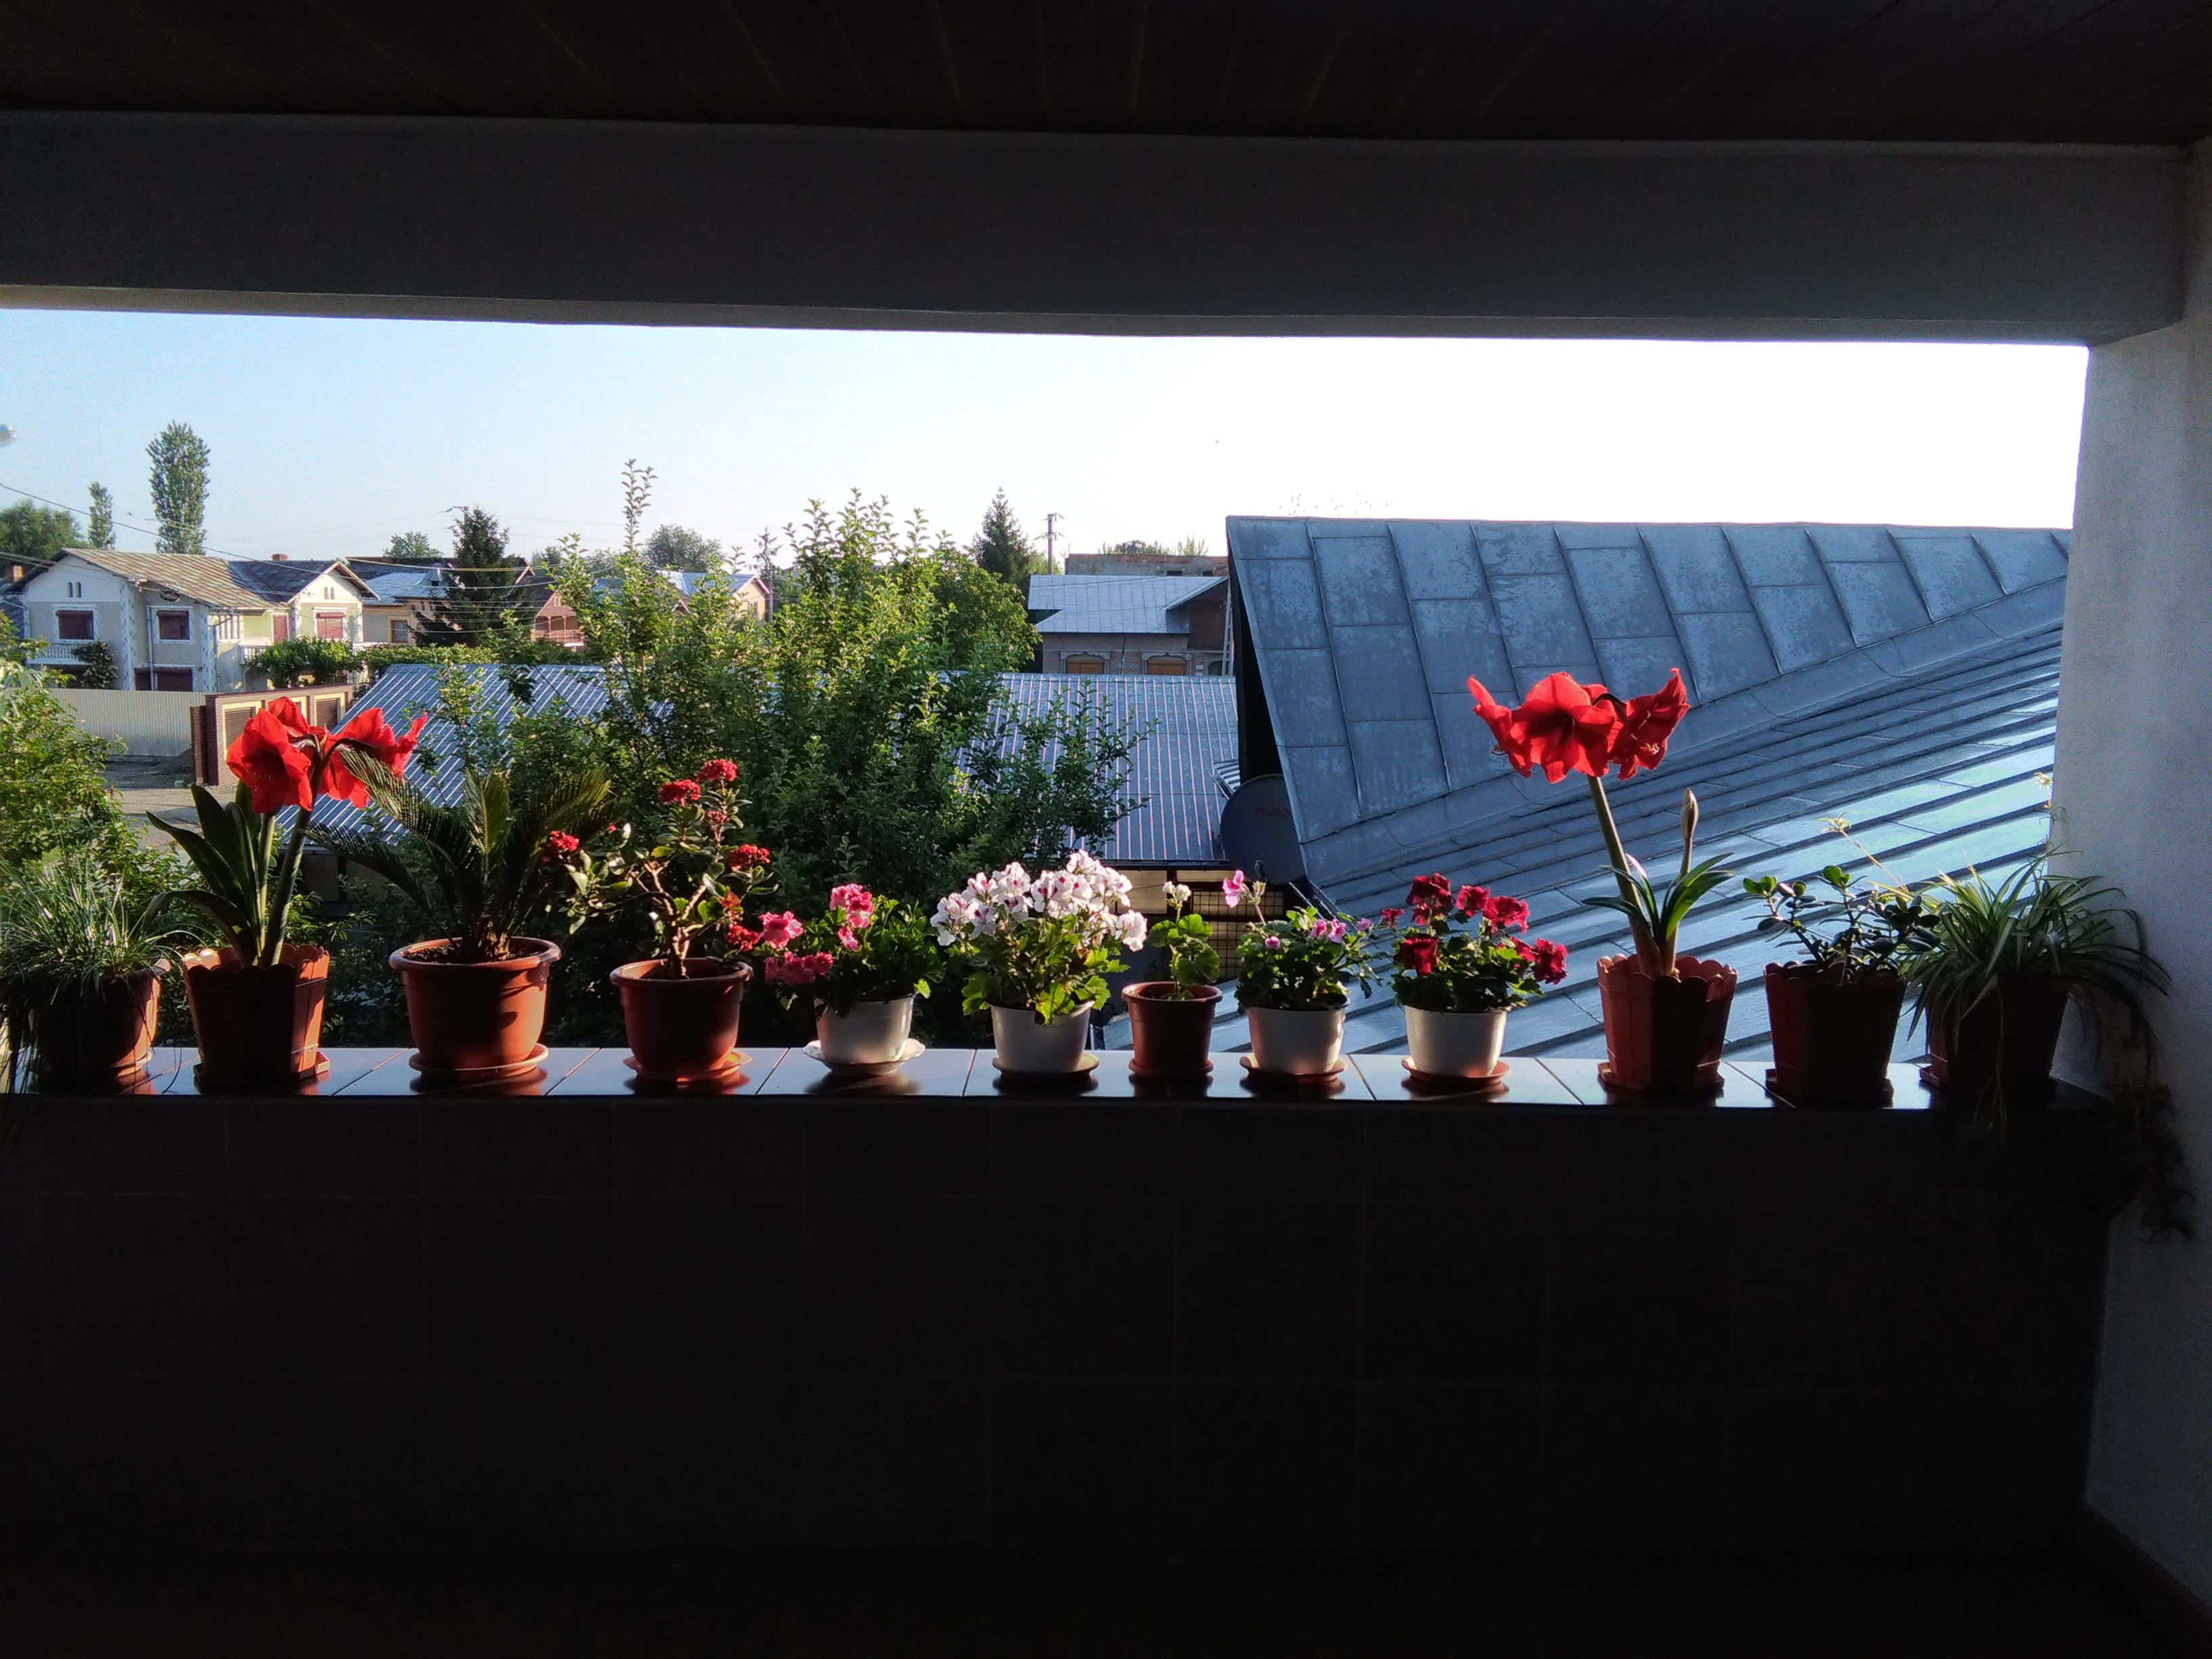
nature, flowerpot, flower, houseplant, red, plant, botany, sky, window, balcony, architecture, floristry, annual plant, interior design, house, geranium, impatiens, perennial plant, coquelicot, begonia